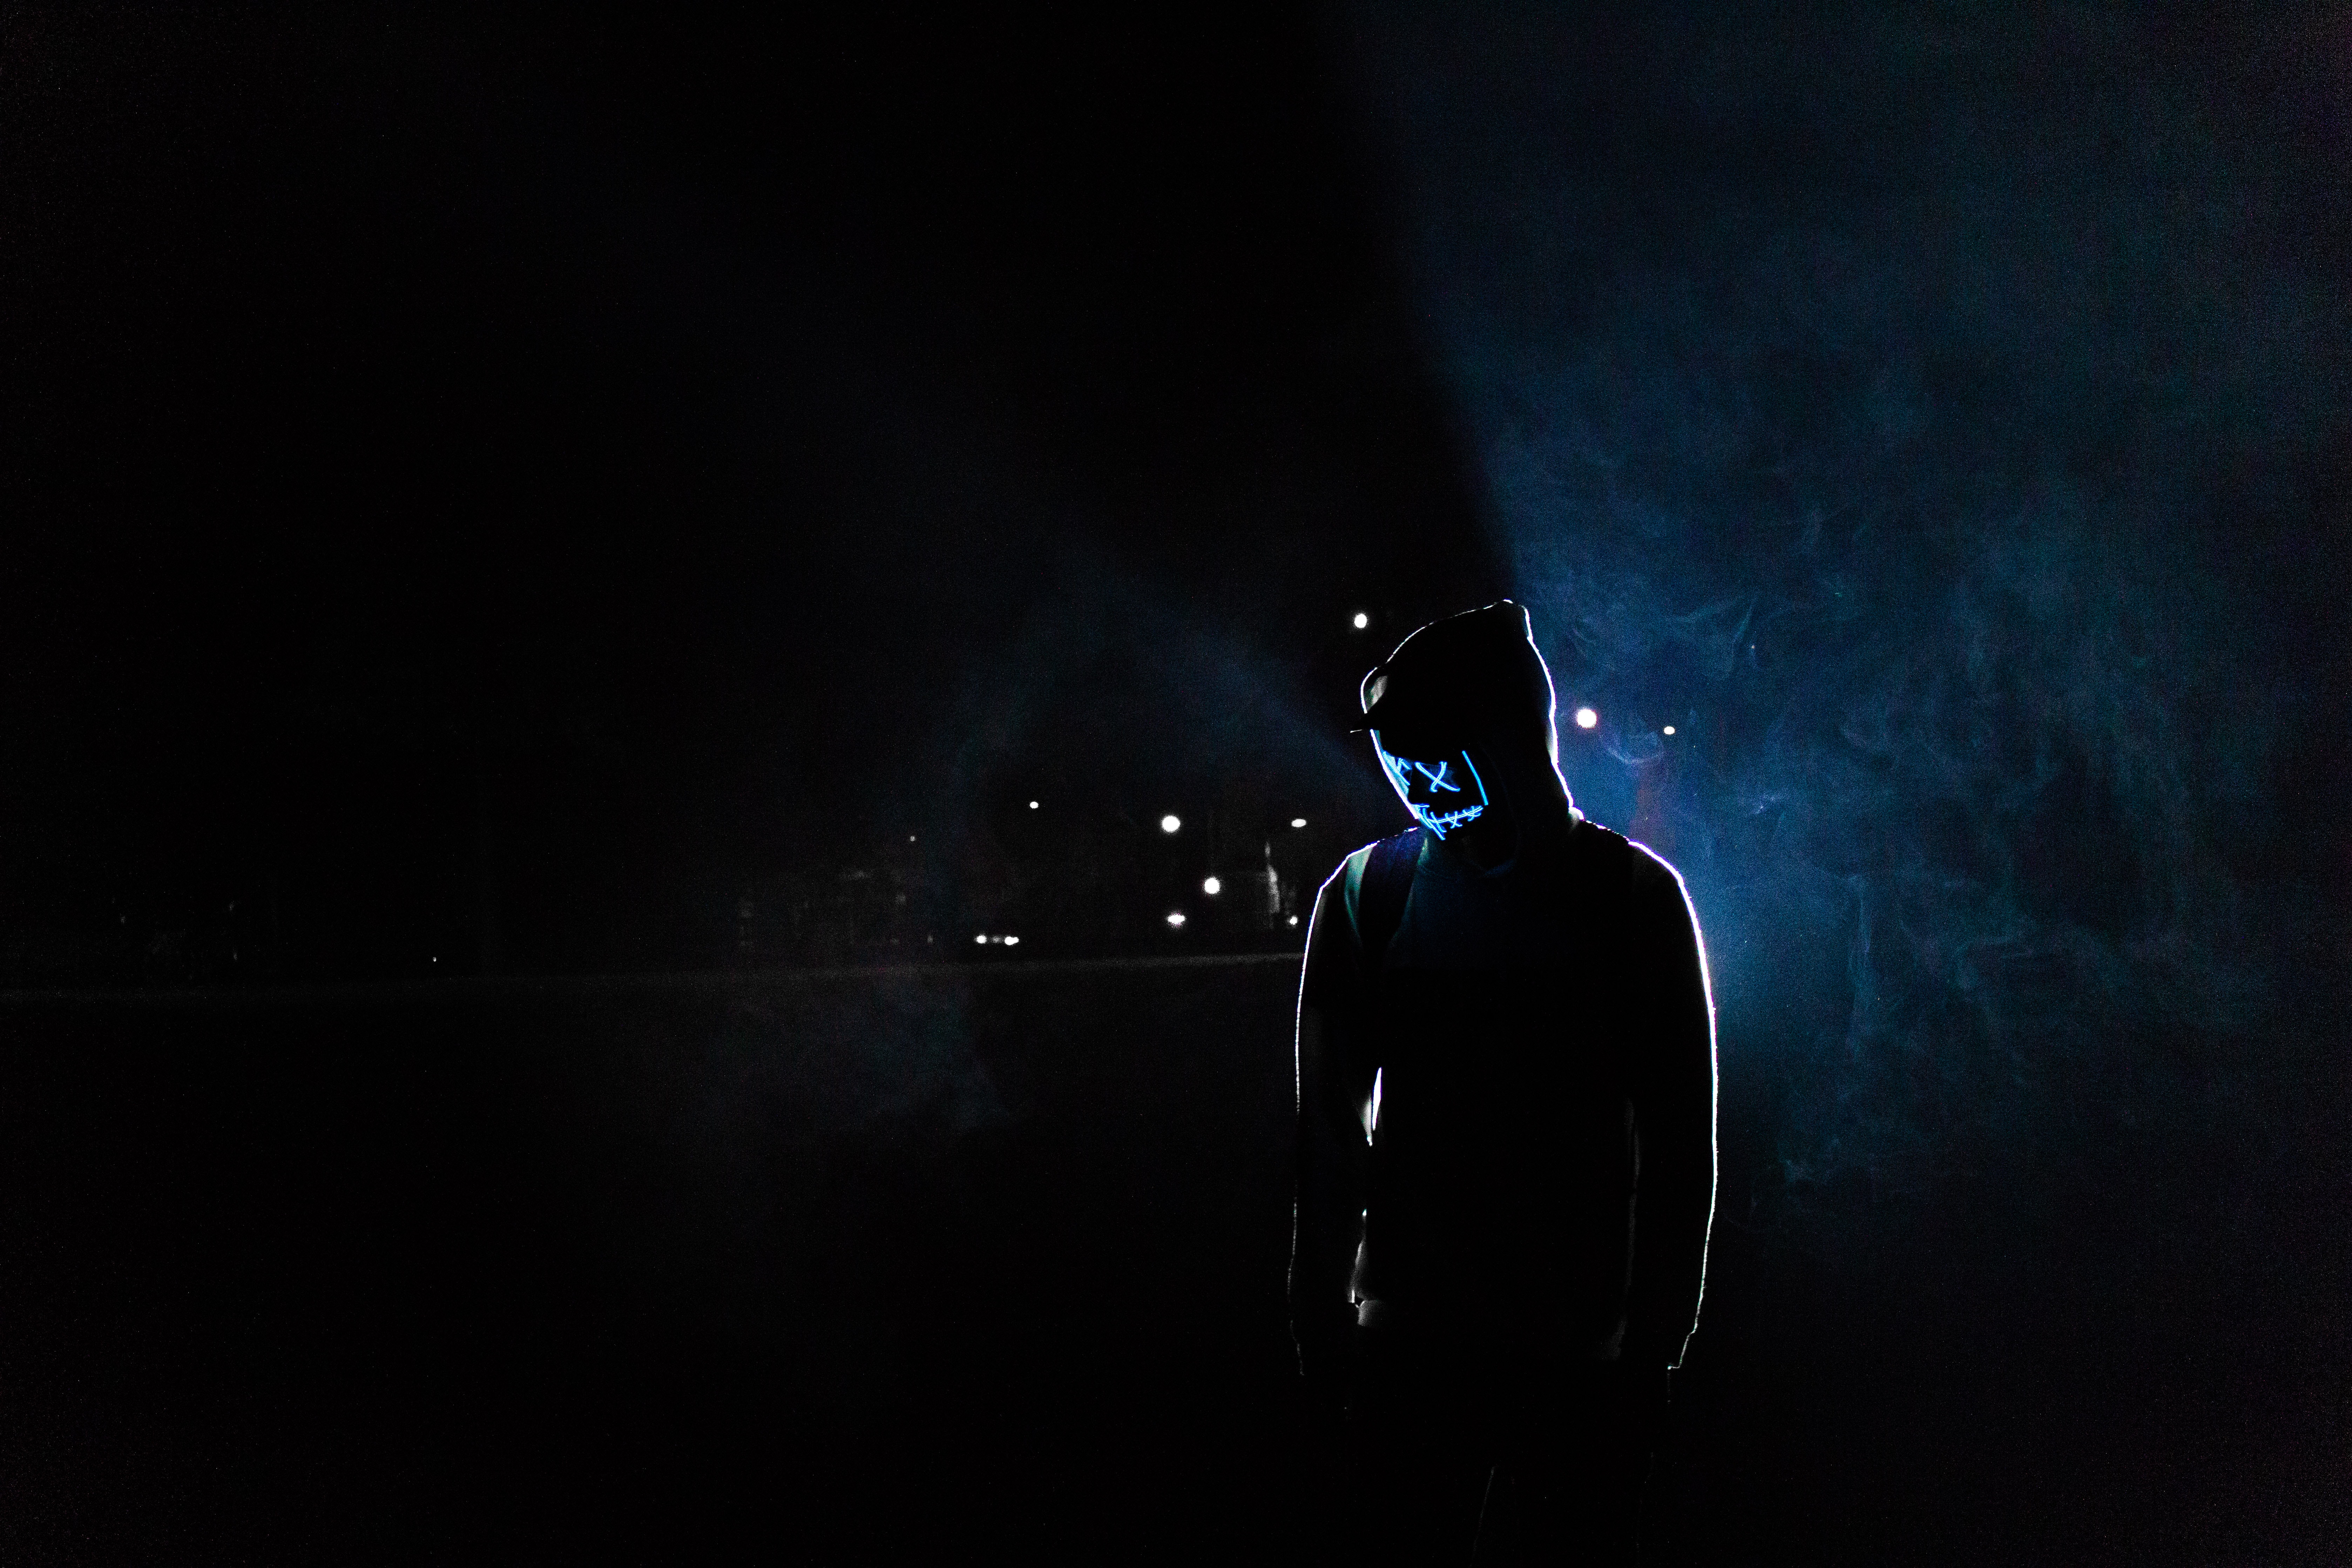
black, darkness, light, atmosphere, night, backlighting, sky, computer wallpaper, midnight